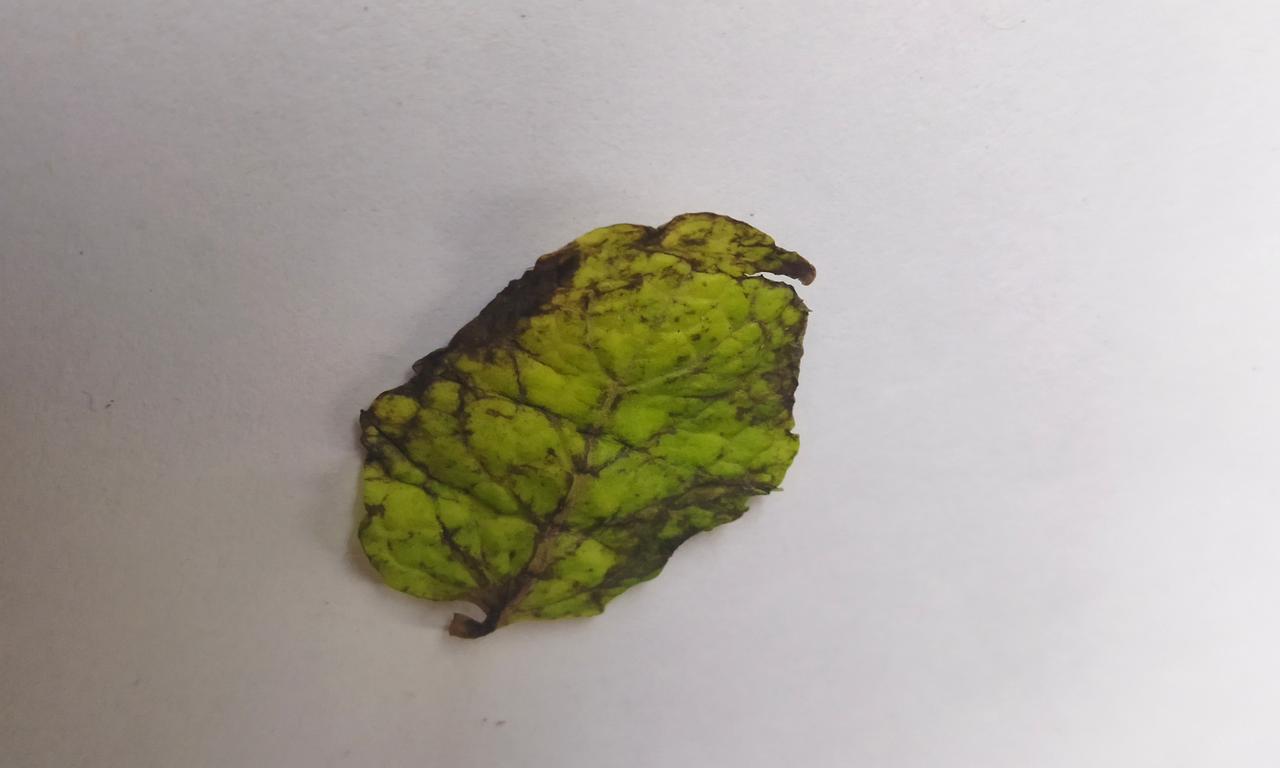
Label: Spoiled